Slovenian PrvaLiga

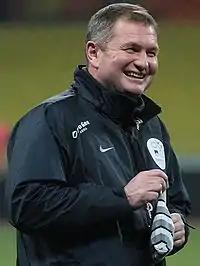
Matjaž Kek won the PrvaLiga title as a footballer and manager.

In 1991, the Football Association of Slovenia separated from the Football Association of Yugoslavia and established its own competitions, where Slovenian clubs competed for the title of Slovenian national champions. As of 2025, Celje and Maribor remain the only two founding clubs that have never been relegated from the league since the inaugural 1991–92 edition. The competition format and the number of clubs in the league have changed over time, ranging from 21 clubs in the first season to 10 clubs in its present form.